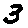
Label: 3